Economy of Northern Ireland

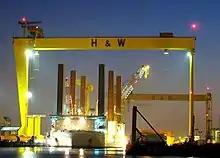
Harland and Wolff cranes in Belfast

Machinery and equipment manufacturing, food processing, textile and electronics manufacturing are the leading industries. Other industries such as papermaking, furniture manufacturing, aerospace and shipbuilding are also important, concentrated mostly in the eastern parts of Northern Ireland.